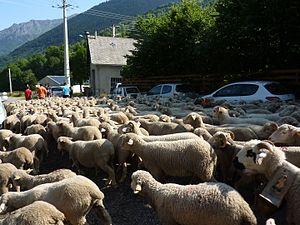
Transhumance depuis le village de Lavaldens, France.
Lavaldens est une commune française située dans le département de l'Isère, dans le massif du Taillefer, en région Auvergne-Rhône-Alpes.